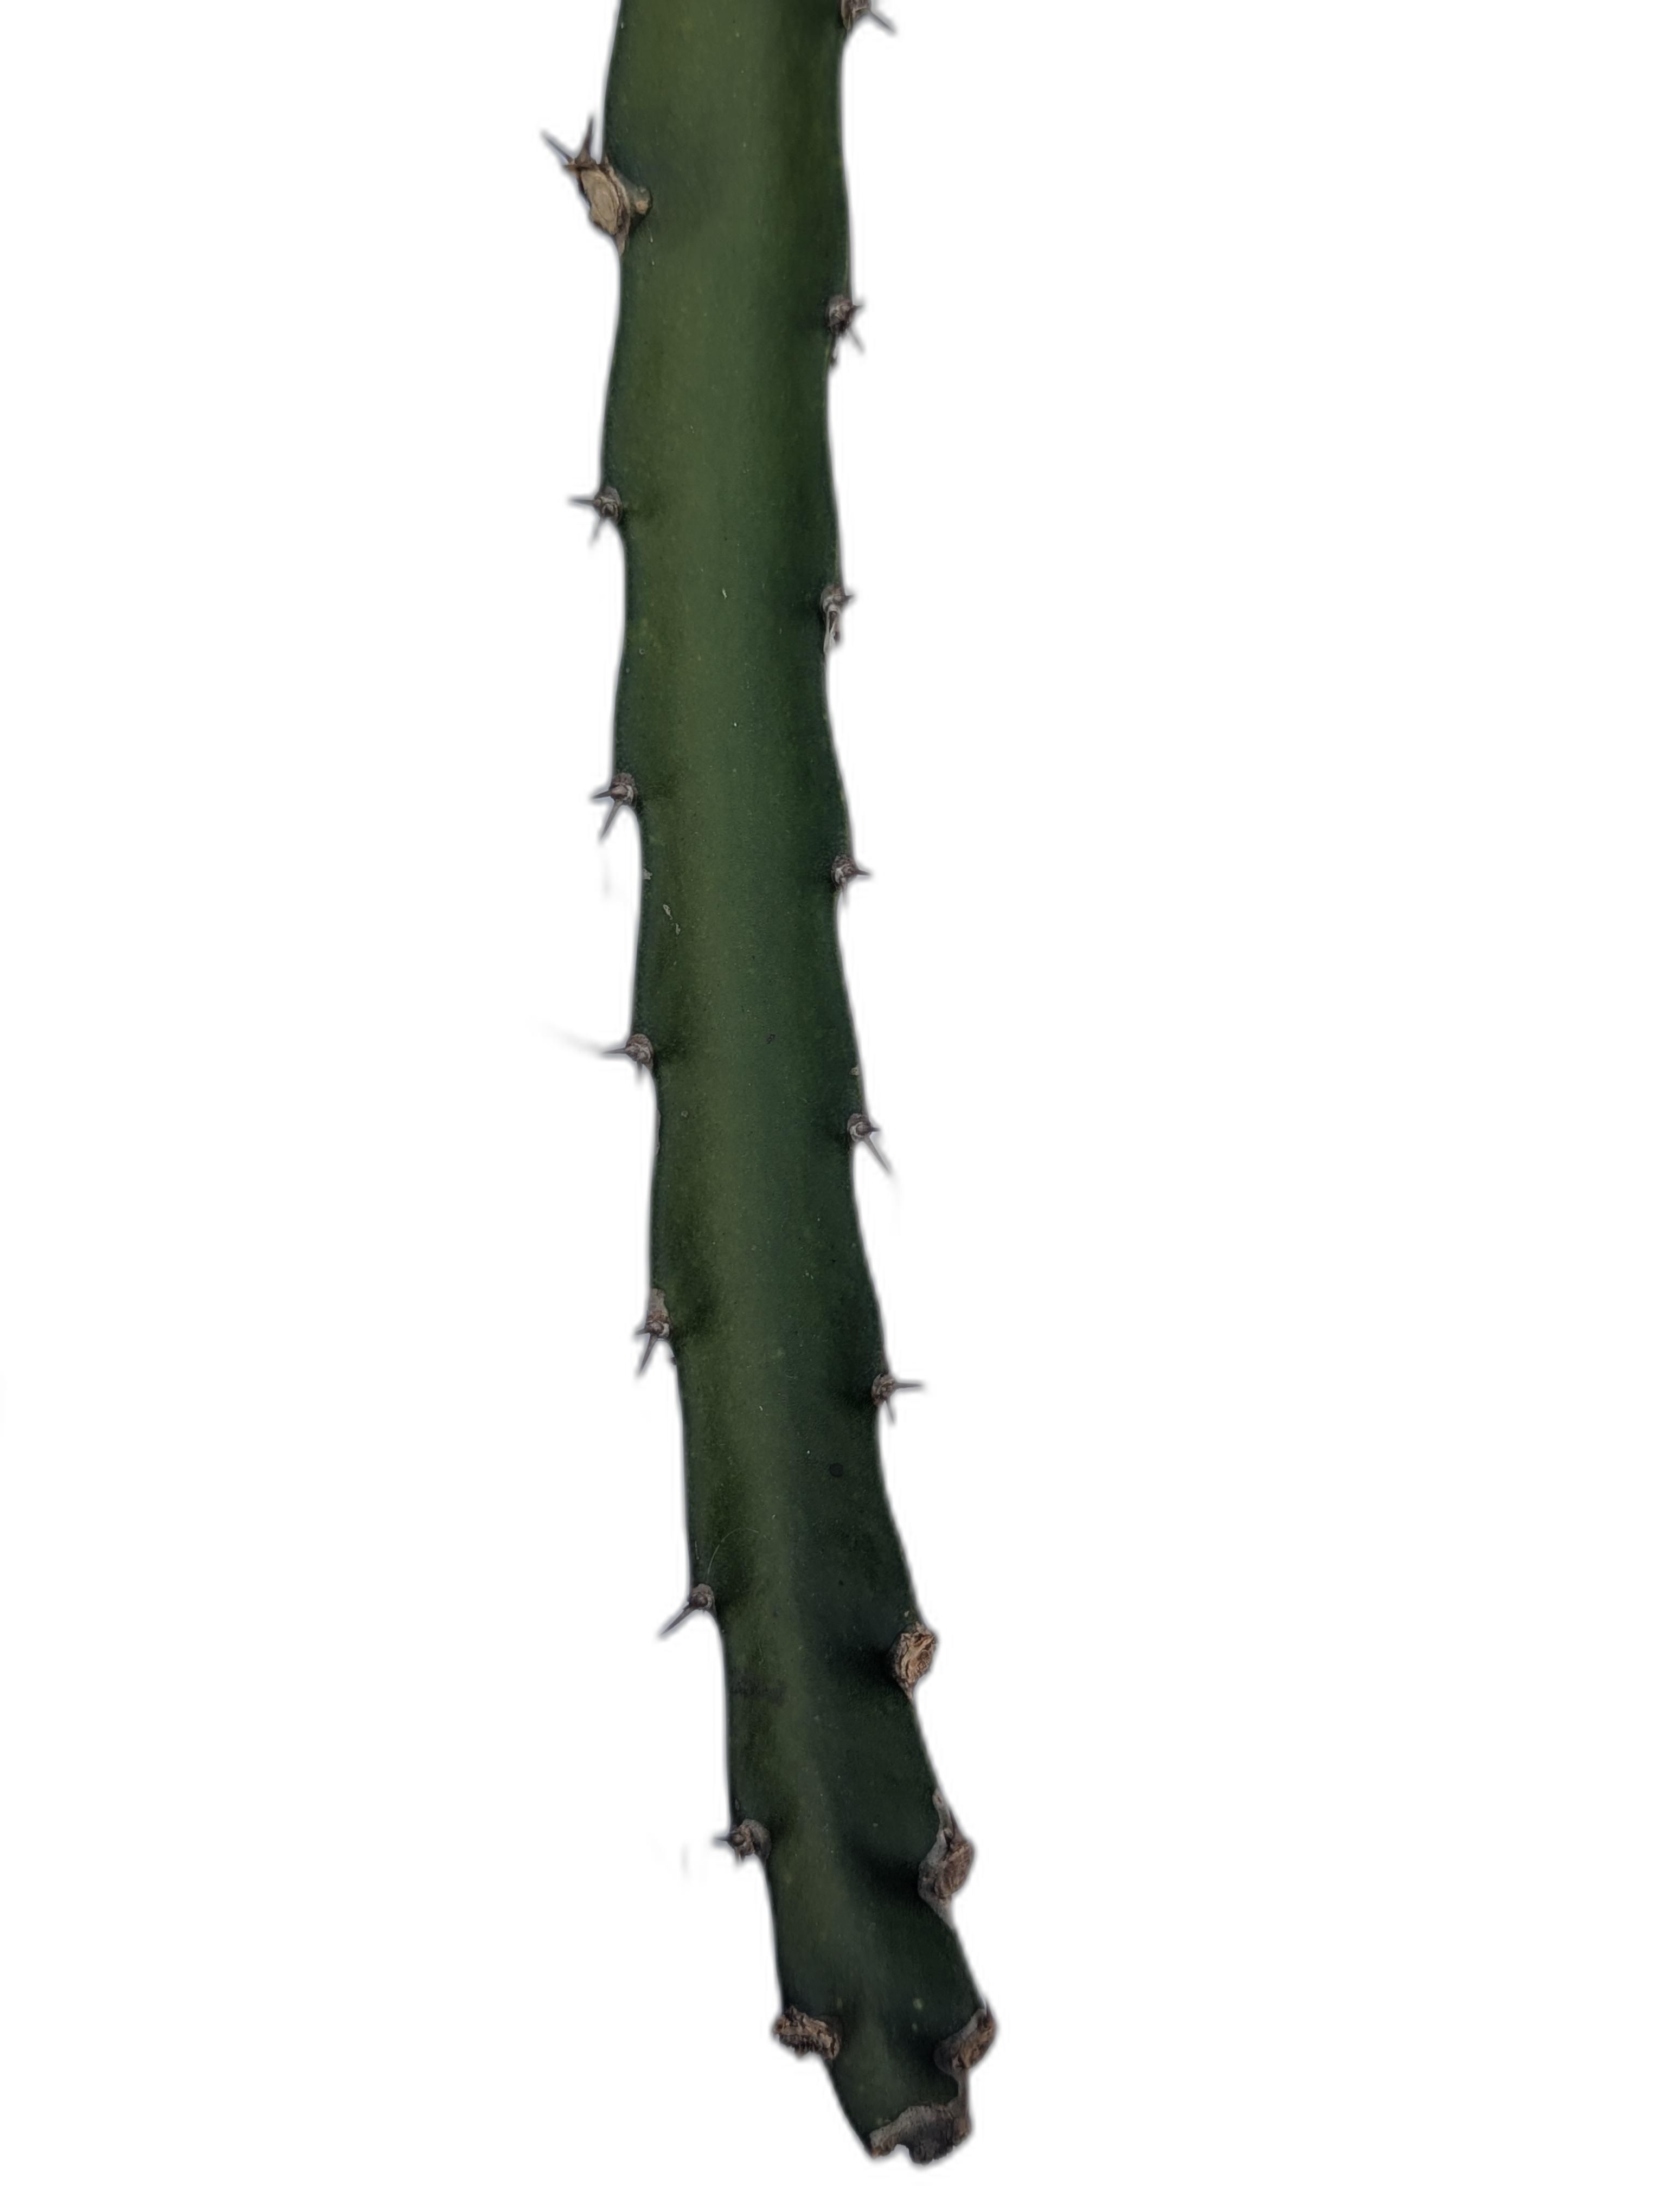
Label: Good leaf